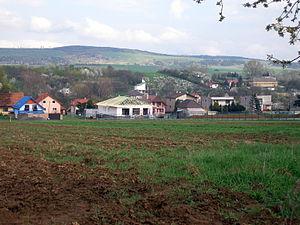
Šarišské Bohdanovce est un village de Slovaquie situé dans la région de Prešov.